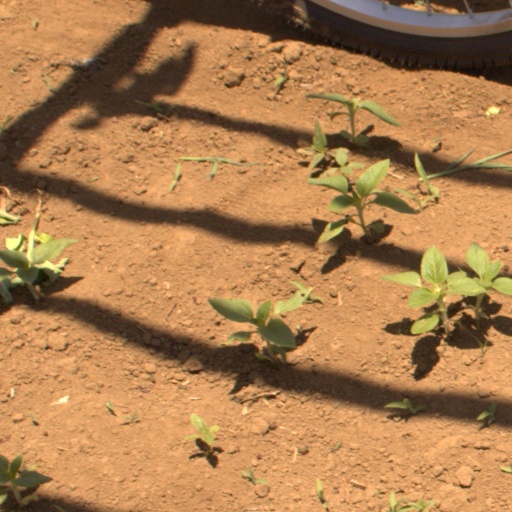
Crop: Jerusalem artichoke